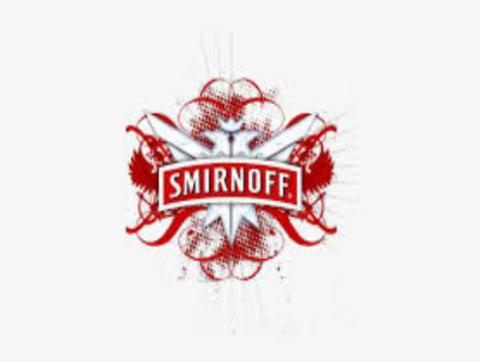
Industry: Food